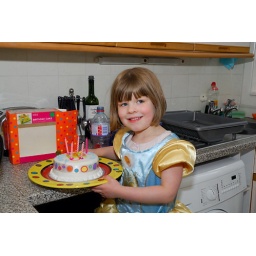
Jennifer proudly displays her birthday cake in the kitchen at No. 99